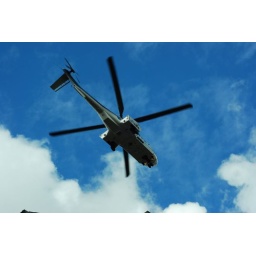
after the turn of the century, in the clear blue skies of Germany